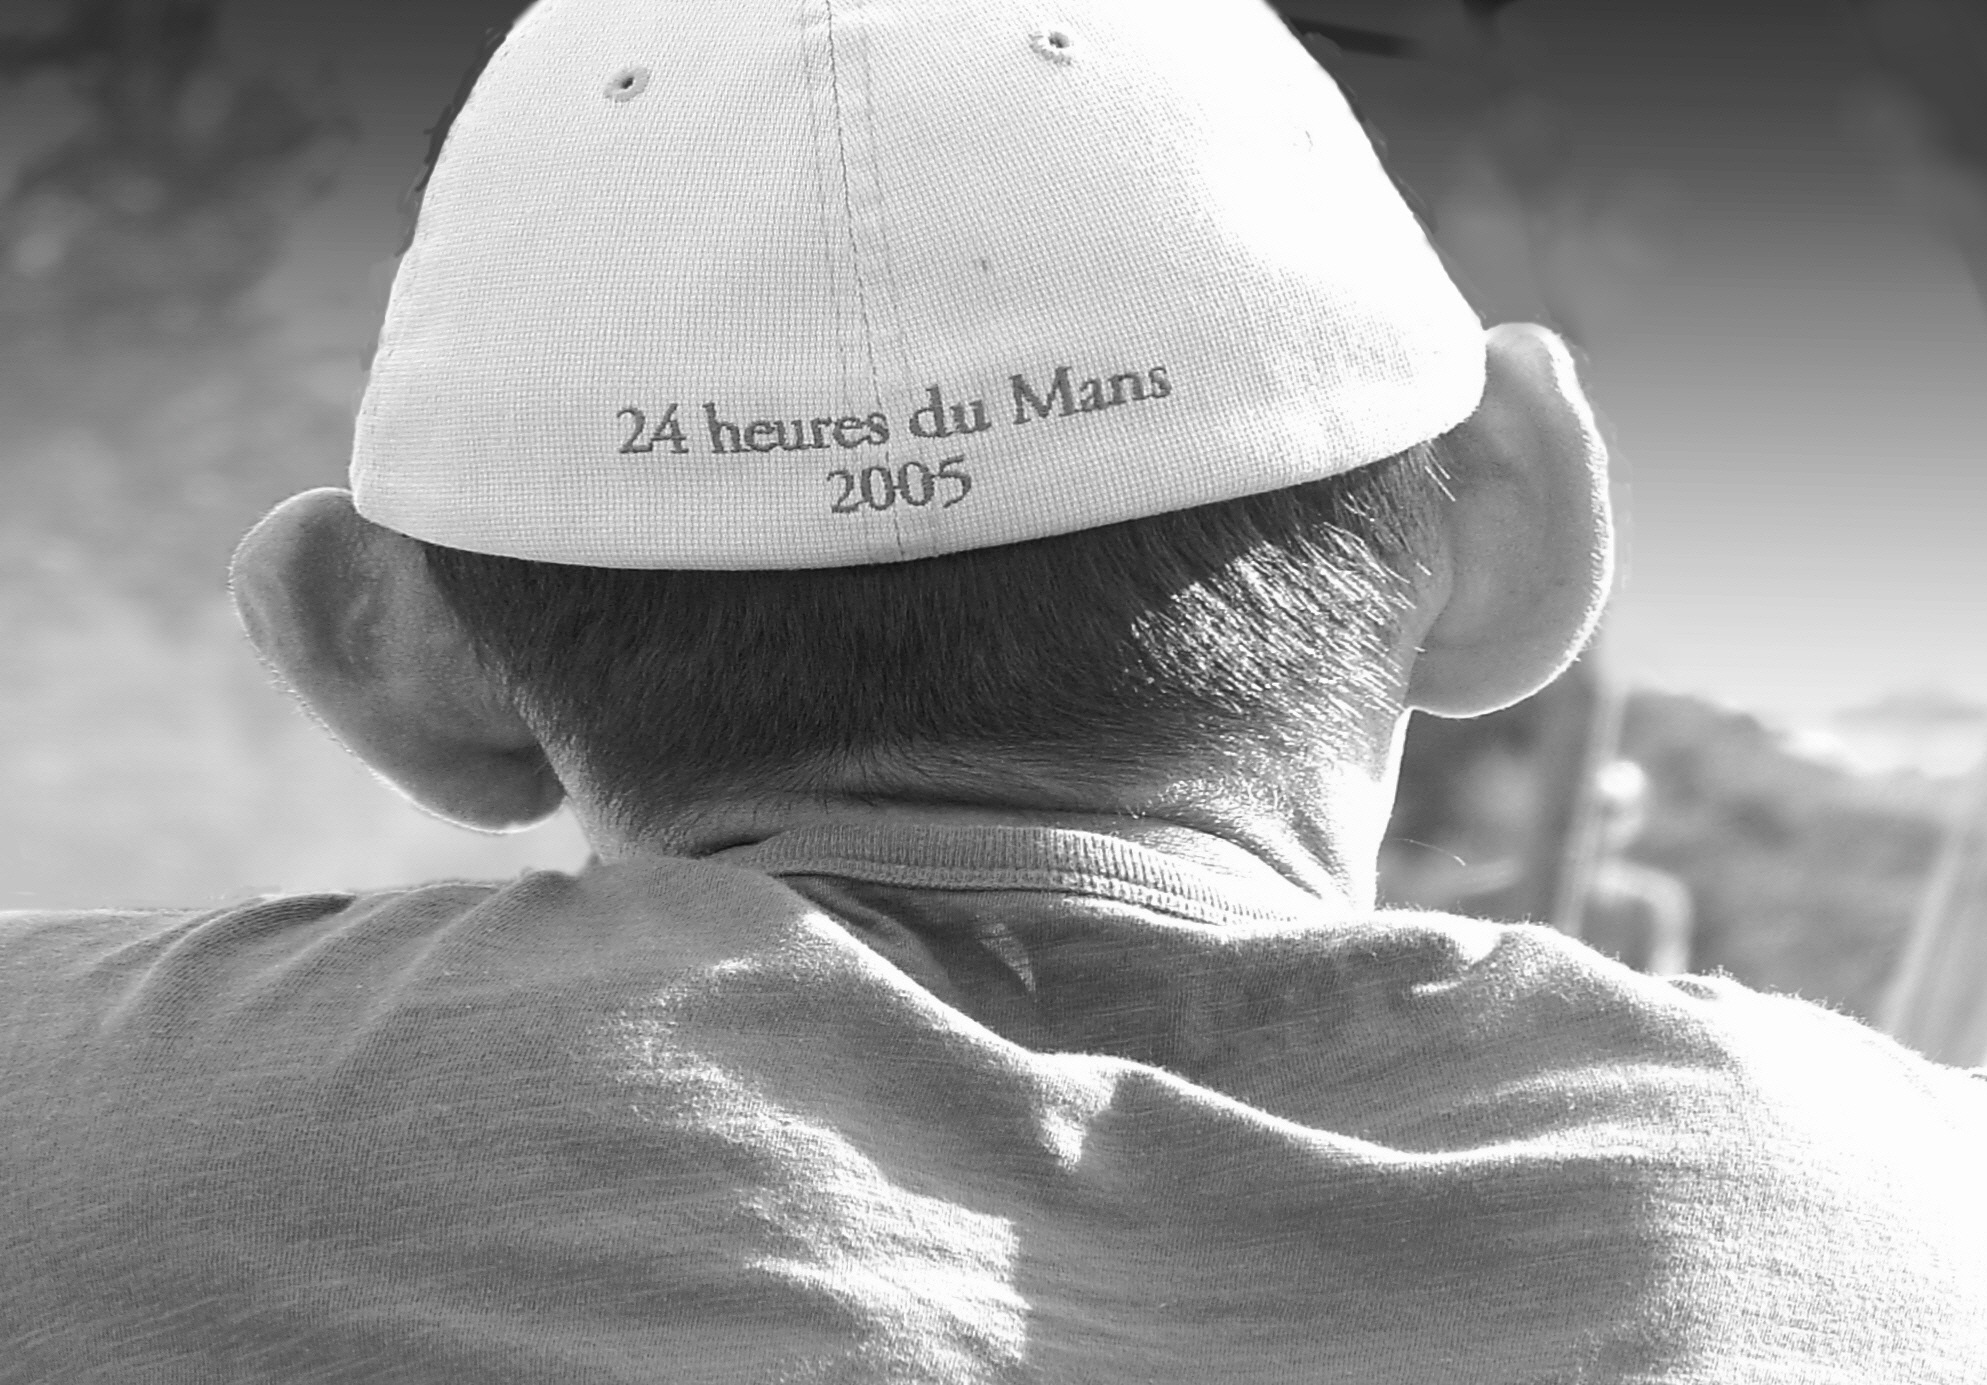
hand, man, black and white, white, photography, hat, black, ear, monochrome, close up, head, photograph, emotion, hear, monochrome photography